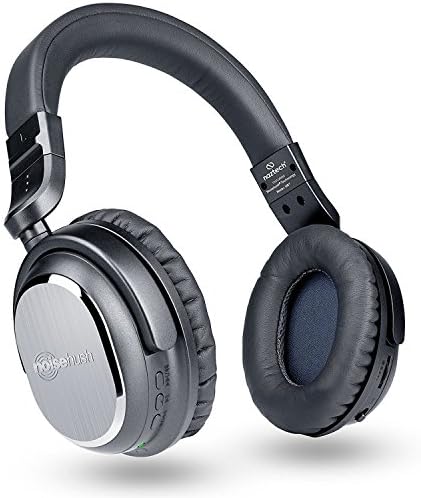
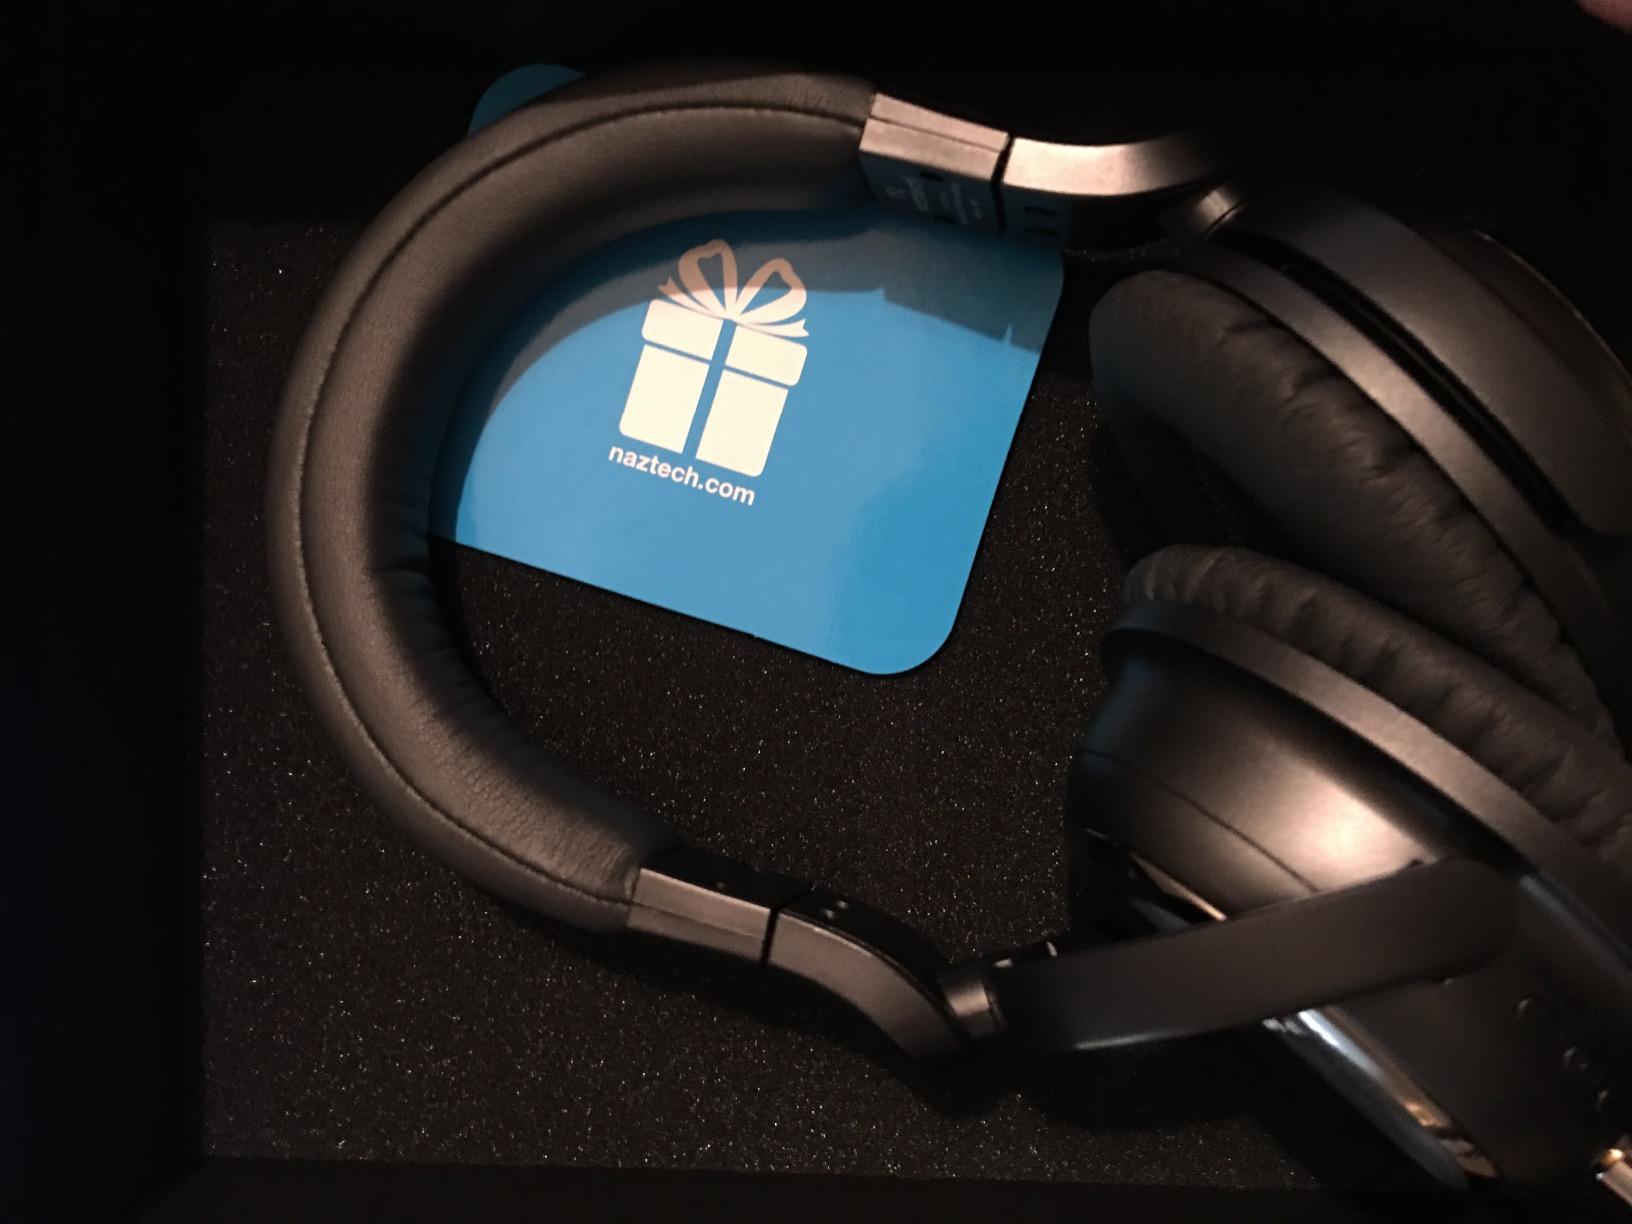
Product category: headphones
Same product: yes